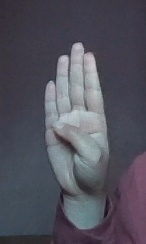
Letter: kaaf